Ovaltine

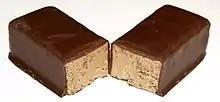
Ovaltine also produces various chocolate products, such as the Ovolino bar.

A chocolate malt version is sold as a powder which is mixed with hot or cold milk as a beverage. "Malt" Ovaltine (a version without cocoa) and "Rich Chocolate" Ovaltine (a version without malt) are also available in some markets. Ovaltine also expanded by offering chocolate bars, chocolate Easter eggs, parfait, cookies, and breakfast cereals flavored with the original powder.